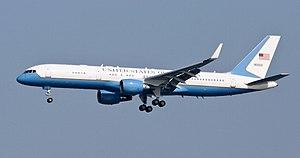
Ceci est la liste des aéronefs qui sont utilisés en 2013 dans les forces armées des États-Unis. La liste est d’abord découpée en fonction des branches de l’armée américaine puis en fonction du type d’appareil. Plusieurs interventions sur l'article n'ont pas tenu compte de la date.
Cet article liste les aéronefs des forces armées des États-Unis. Les prototypes sont généralement préfixés par un « X » et sans nom, tandis que les modèles de pré-série sont généralement précédés d'un « Y ».